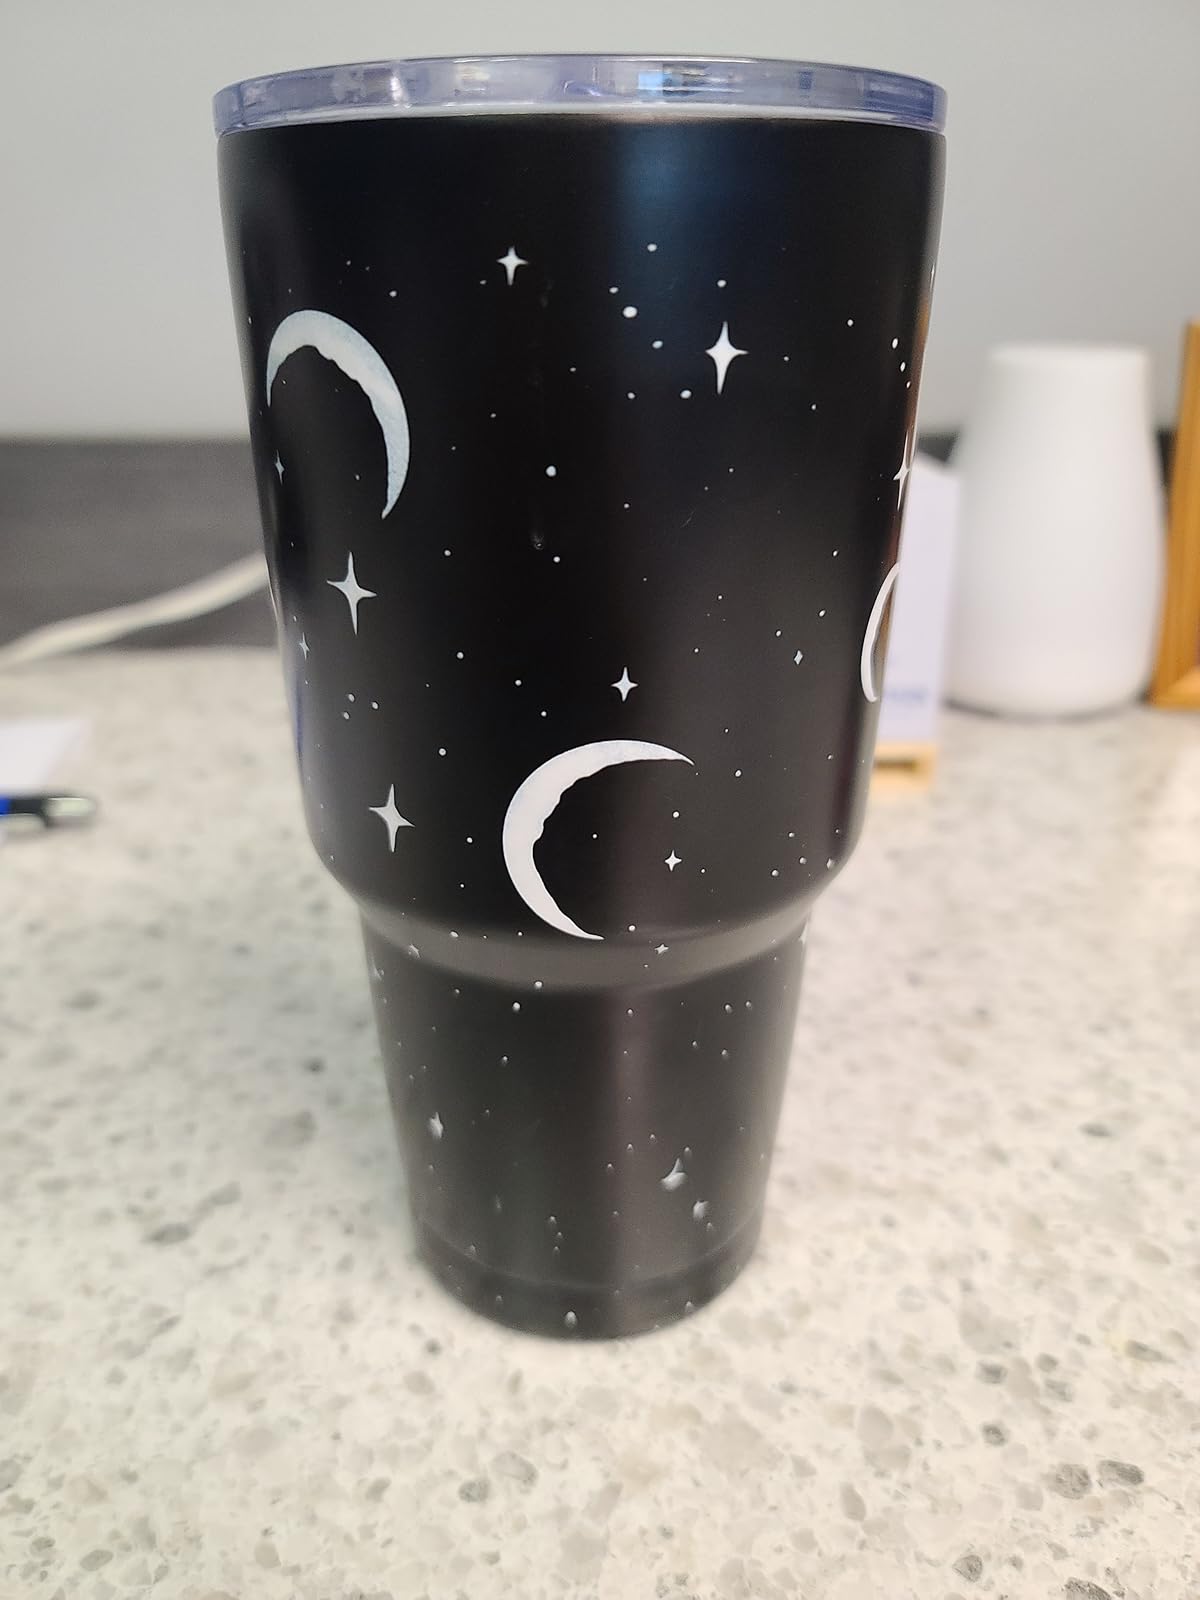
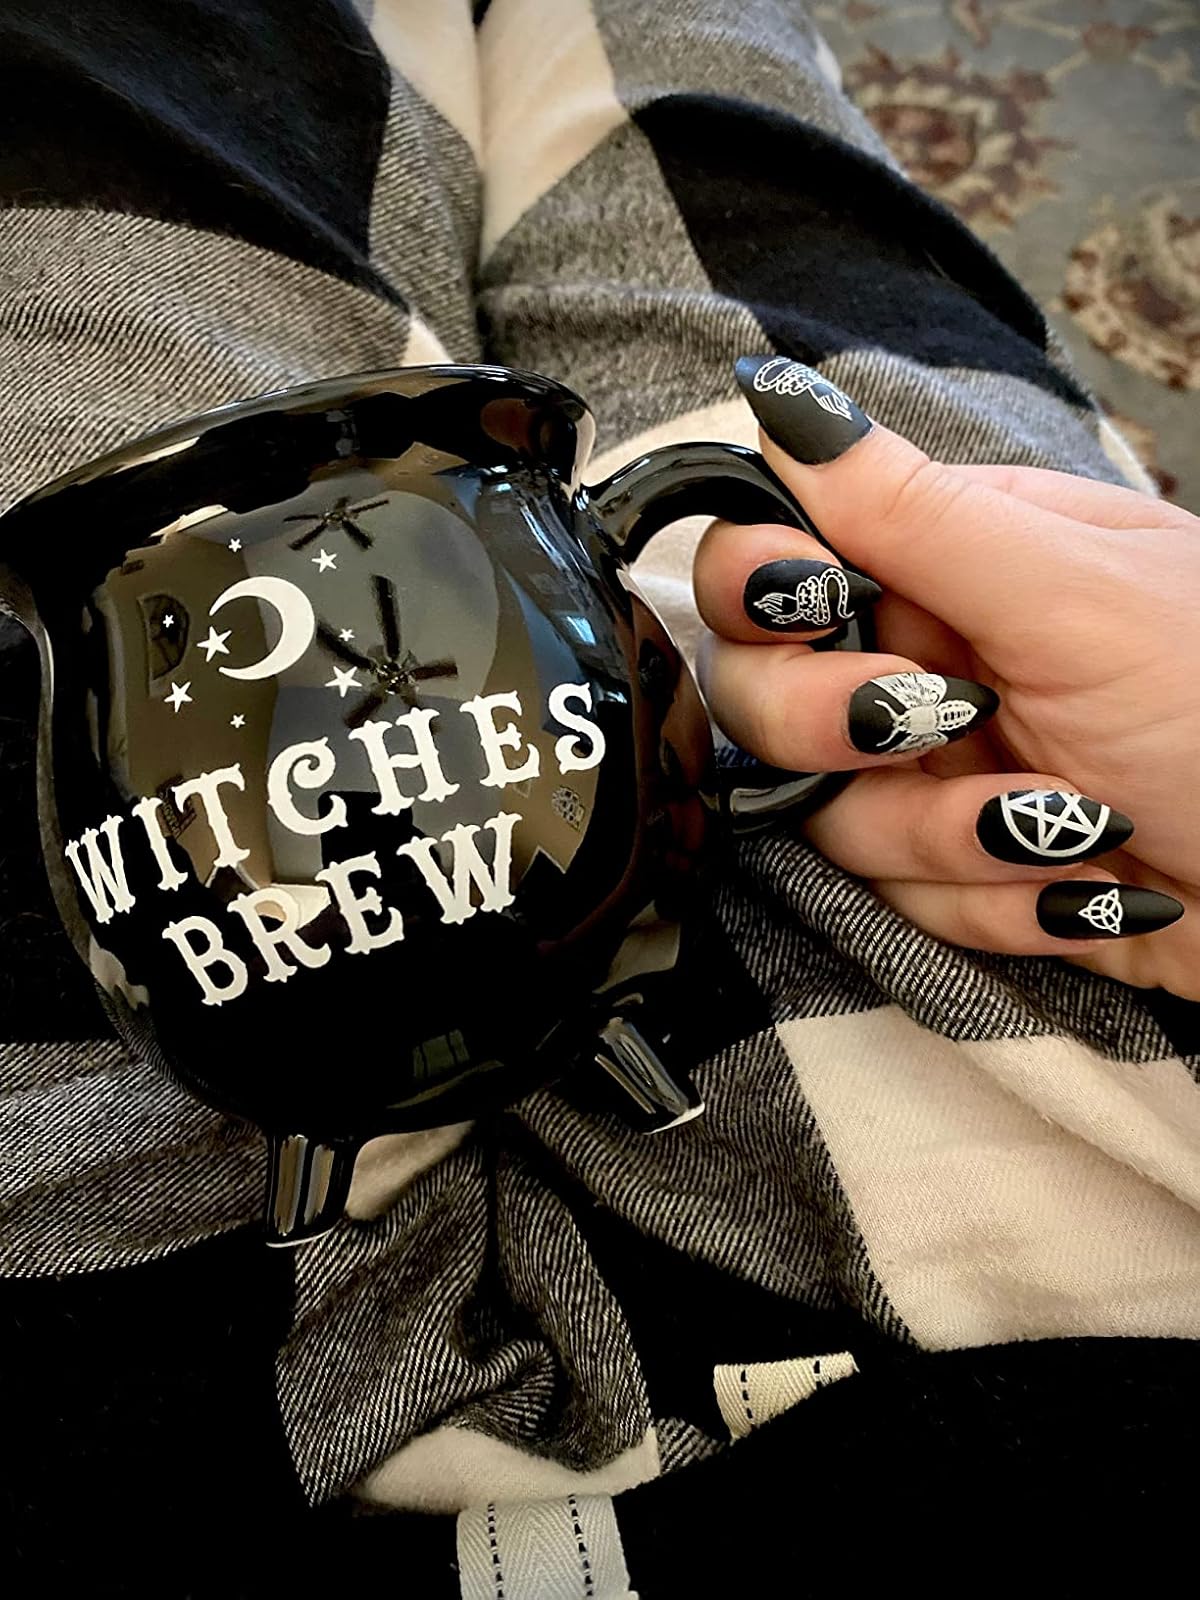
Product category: items_mug
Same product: no